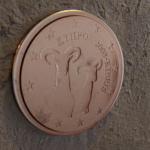
Coin value: 2cents
Country: cy
Edition: standard